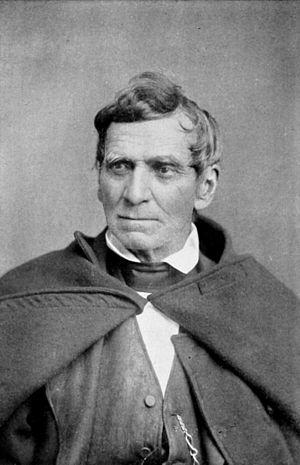
Lindsay Applegate était un pionnier connu pour avoir frayé avec ses frères Charles et Jesse la Piste Applegate en 1846. Cette piste constituait une alternative pour la fin de la piste de l'Oregon qui franchissait les Montagnes Rocheuses et visait à être une route moins dangereuse pour se rendre dans le territoire de l'Oregon.